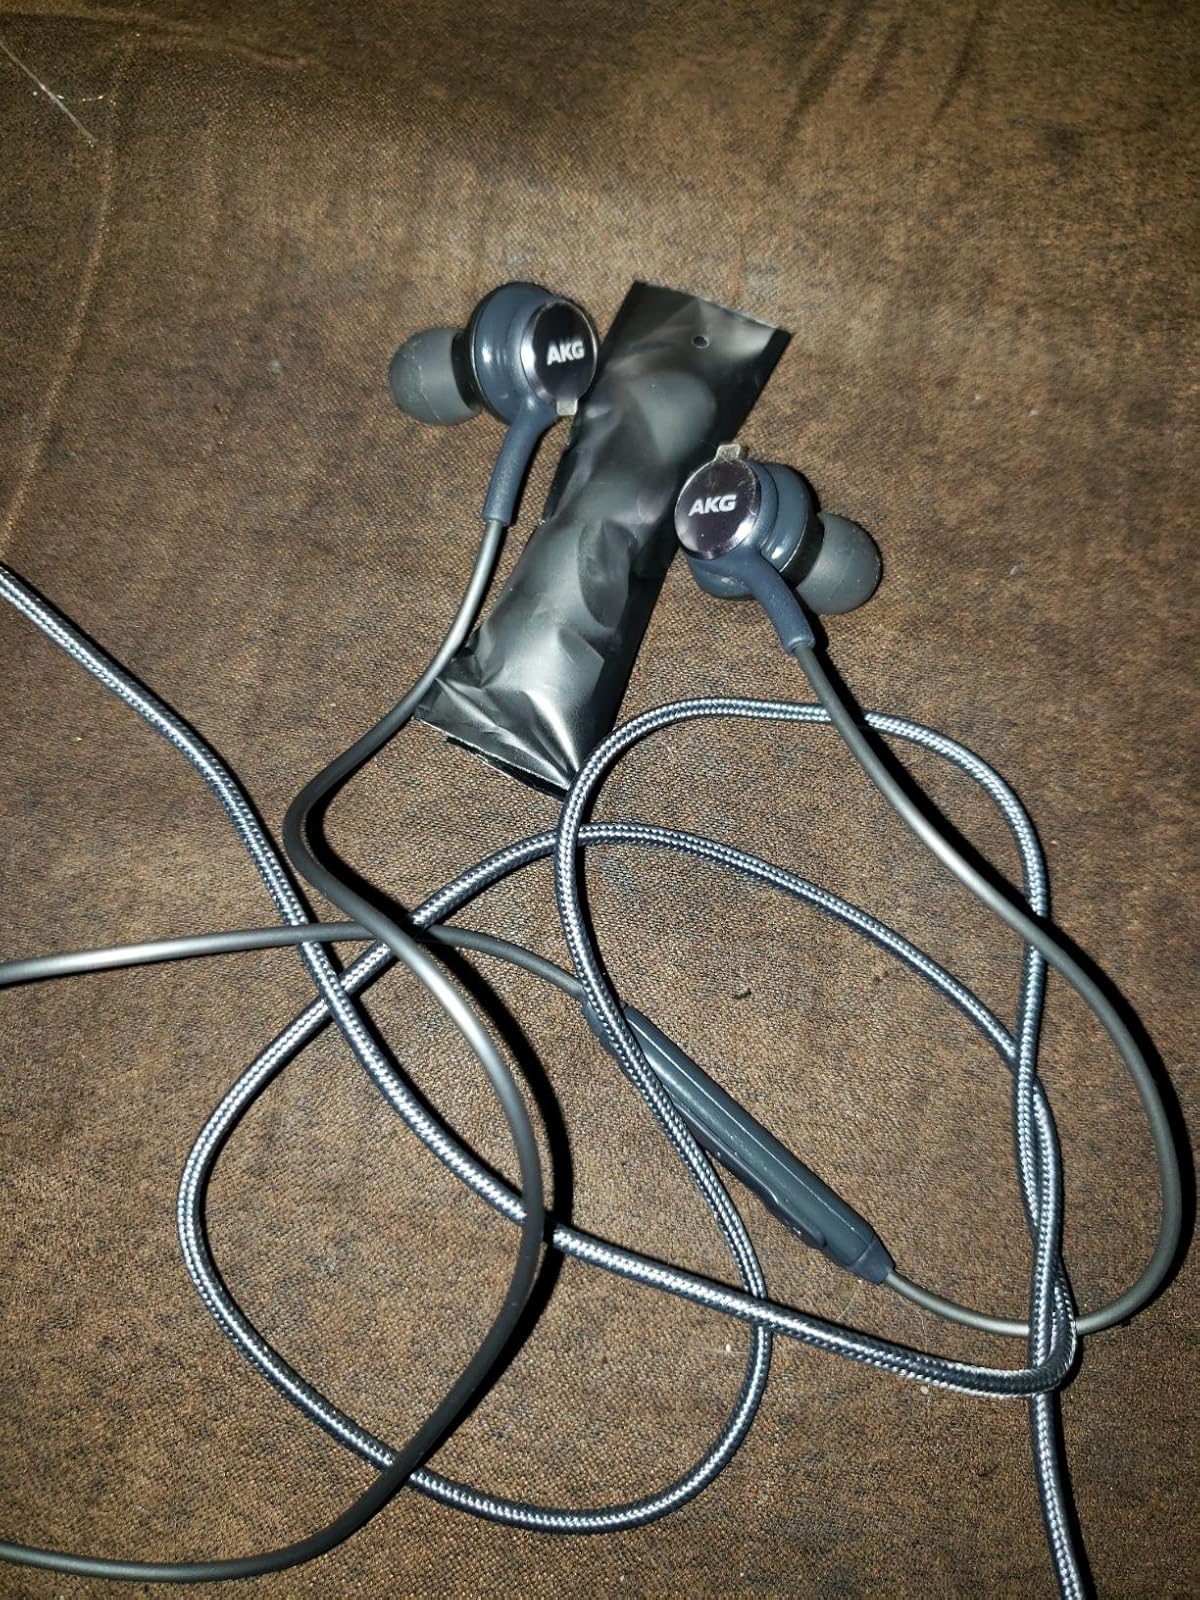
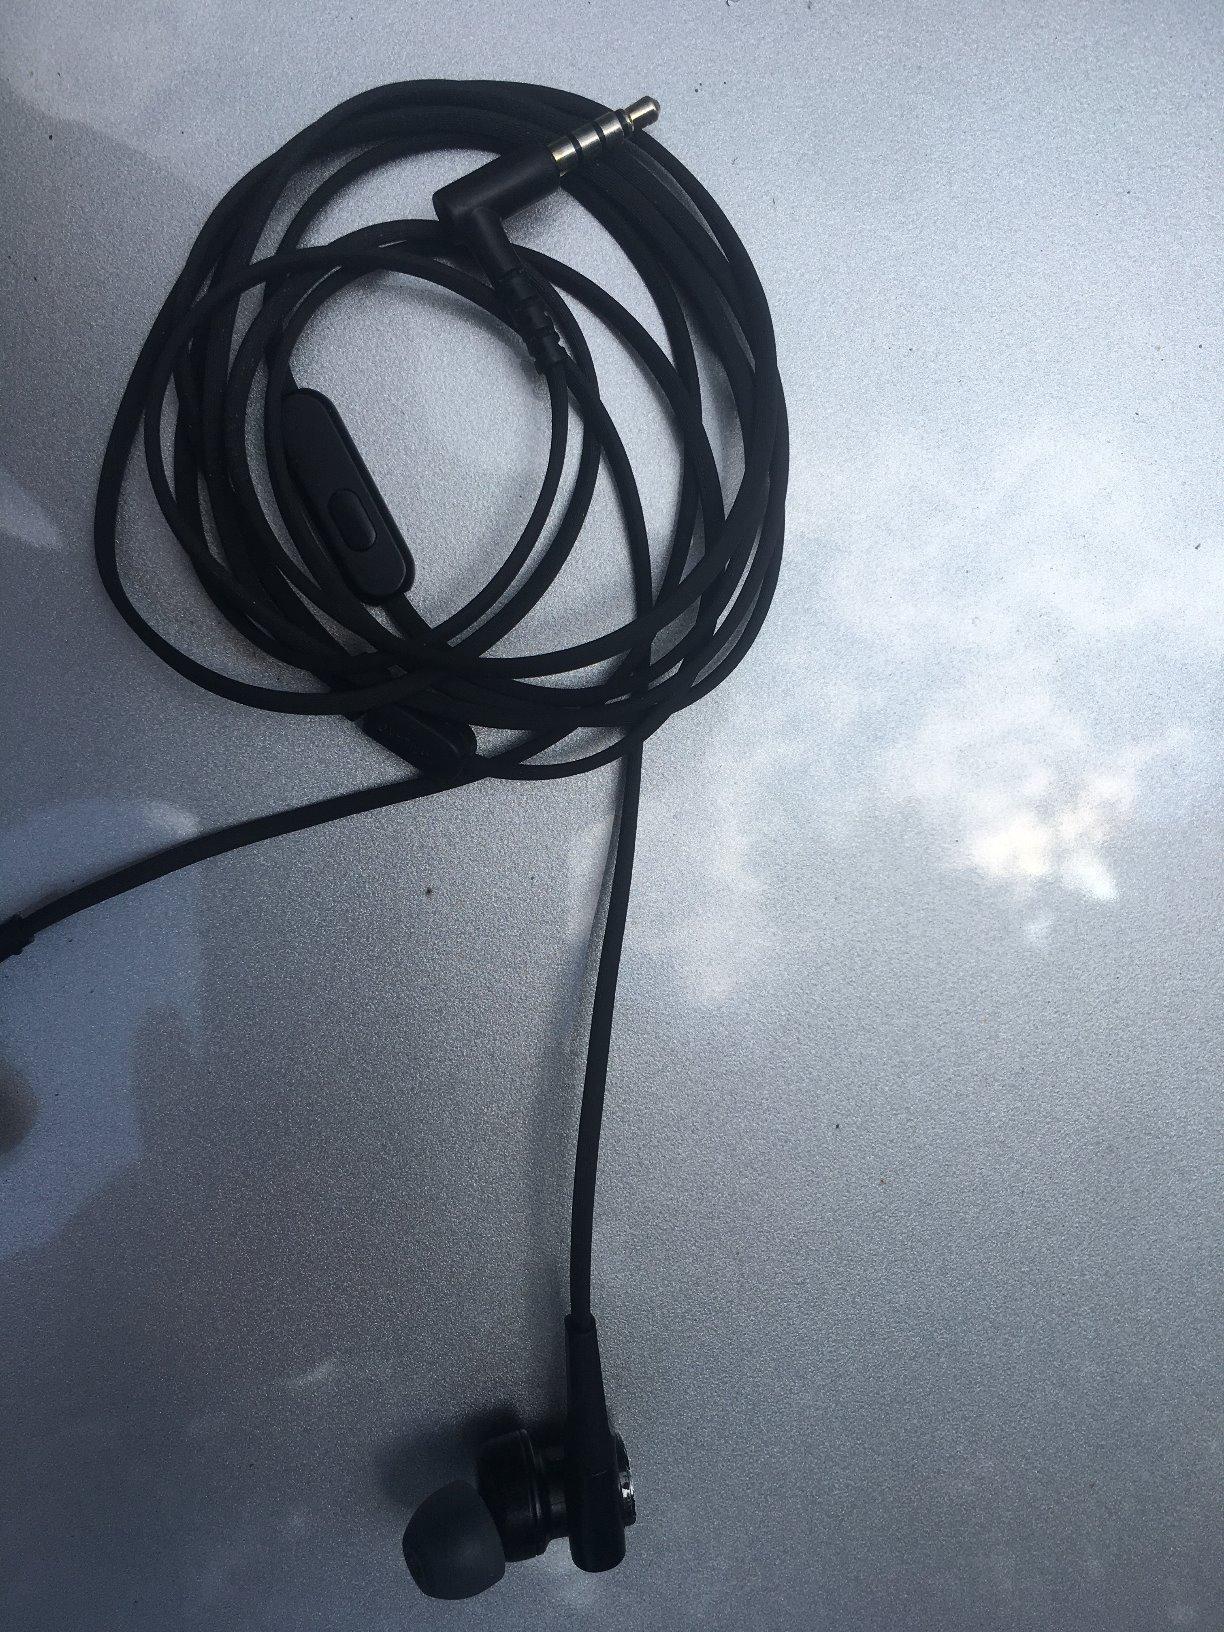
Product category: headphones
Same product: no